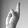
ASL letter: R